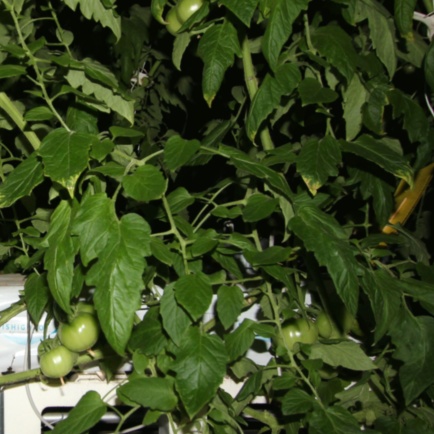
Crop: tomato